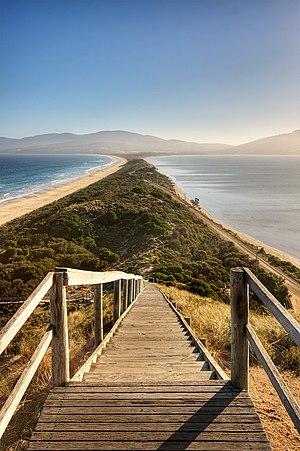
Vue de l'Isthme Saint-Aignant (nommé «